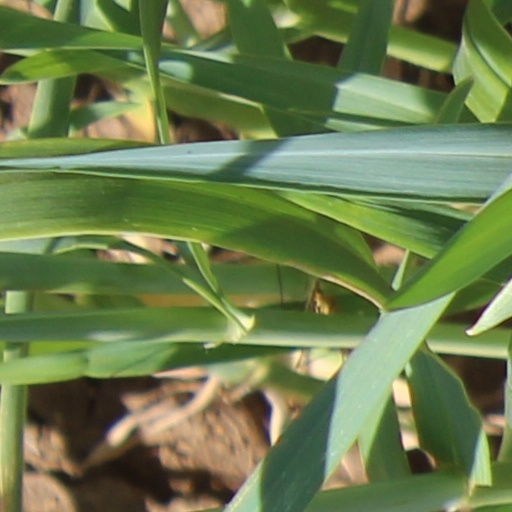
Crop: wheat